Scattering

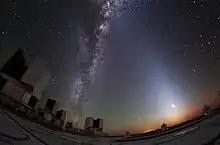
Zodiacal light is a faint, diffuse glow visible in the night sky. The phenomenon stems from the scattering of sunlight by interplanetary dust spread throughout the plane of the Solar System.

When radiation is only scattered by one localized scattering center, this is called "single scattering". It is more common that scattering centers are grouped together; in such cases, radiation may scatter many times, in what is known as "multiple scattering". The main difference between the effects of single and multiple scattering is that single scattering can usually be treated as a random phenomenon, whereas multiple scattering, somewhat counterintuitively, can be modeled as a more deterministic process because the combined results of a large number of scattering events tend to average out. Multiple scattering can thus often be modeled well with diffusion theory.